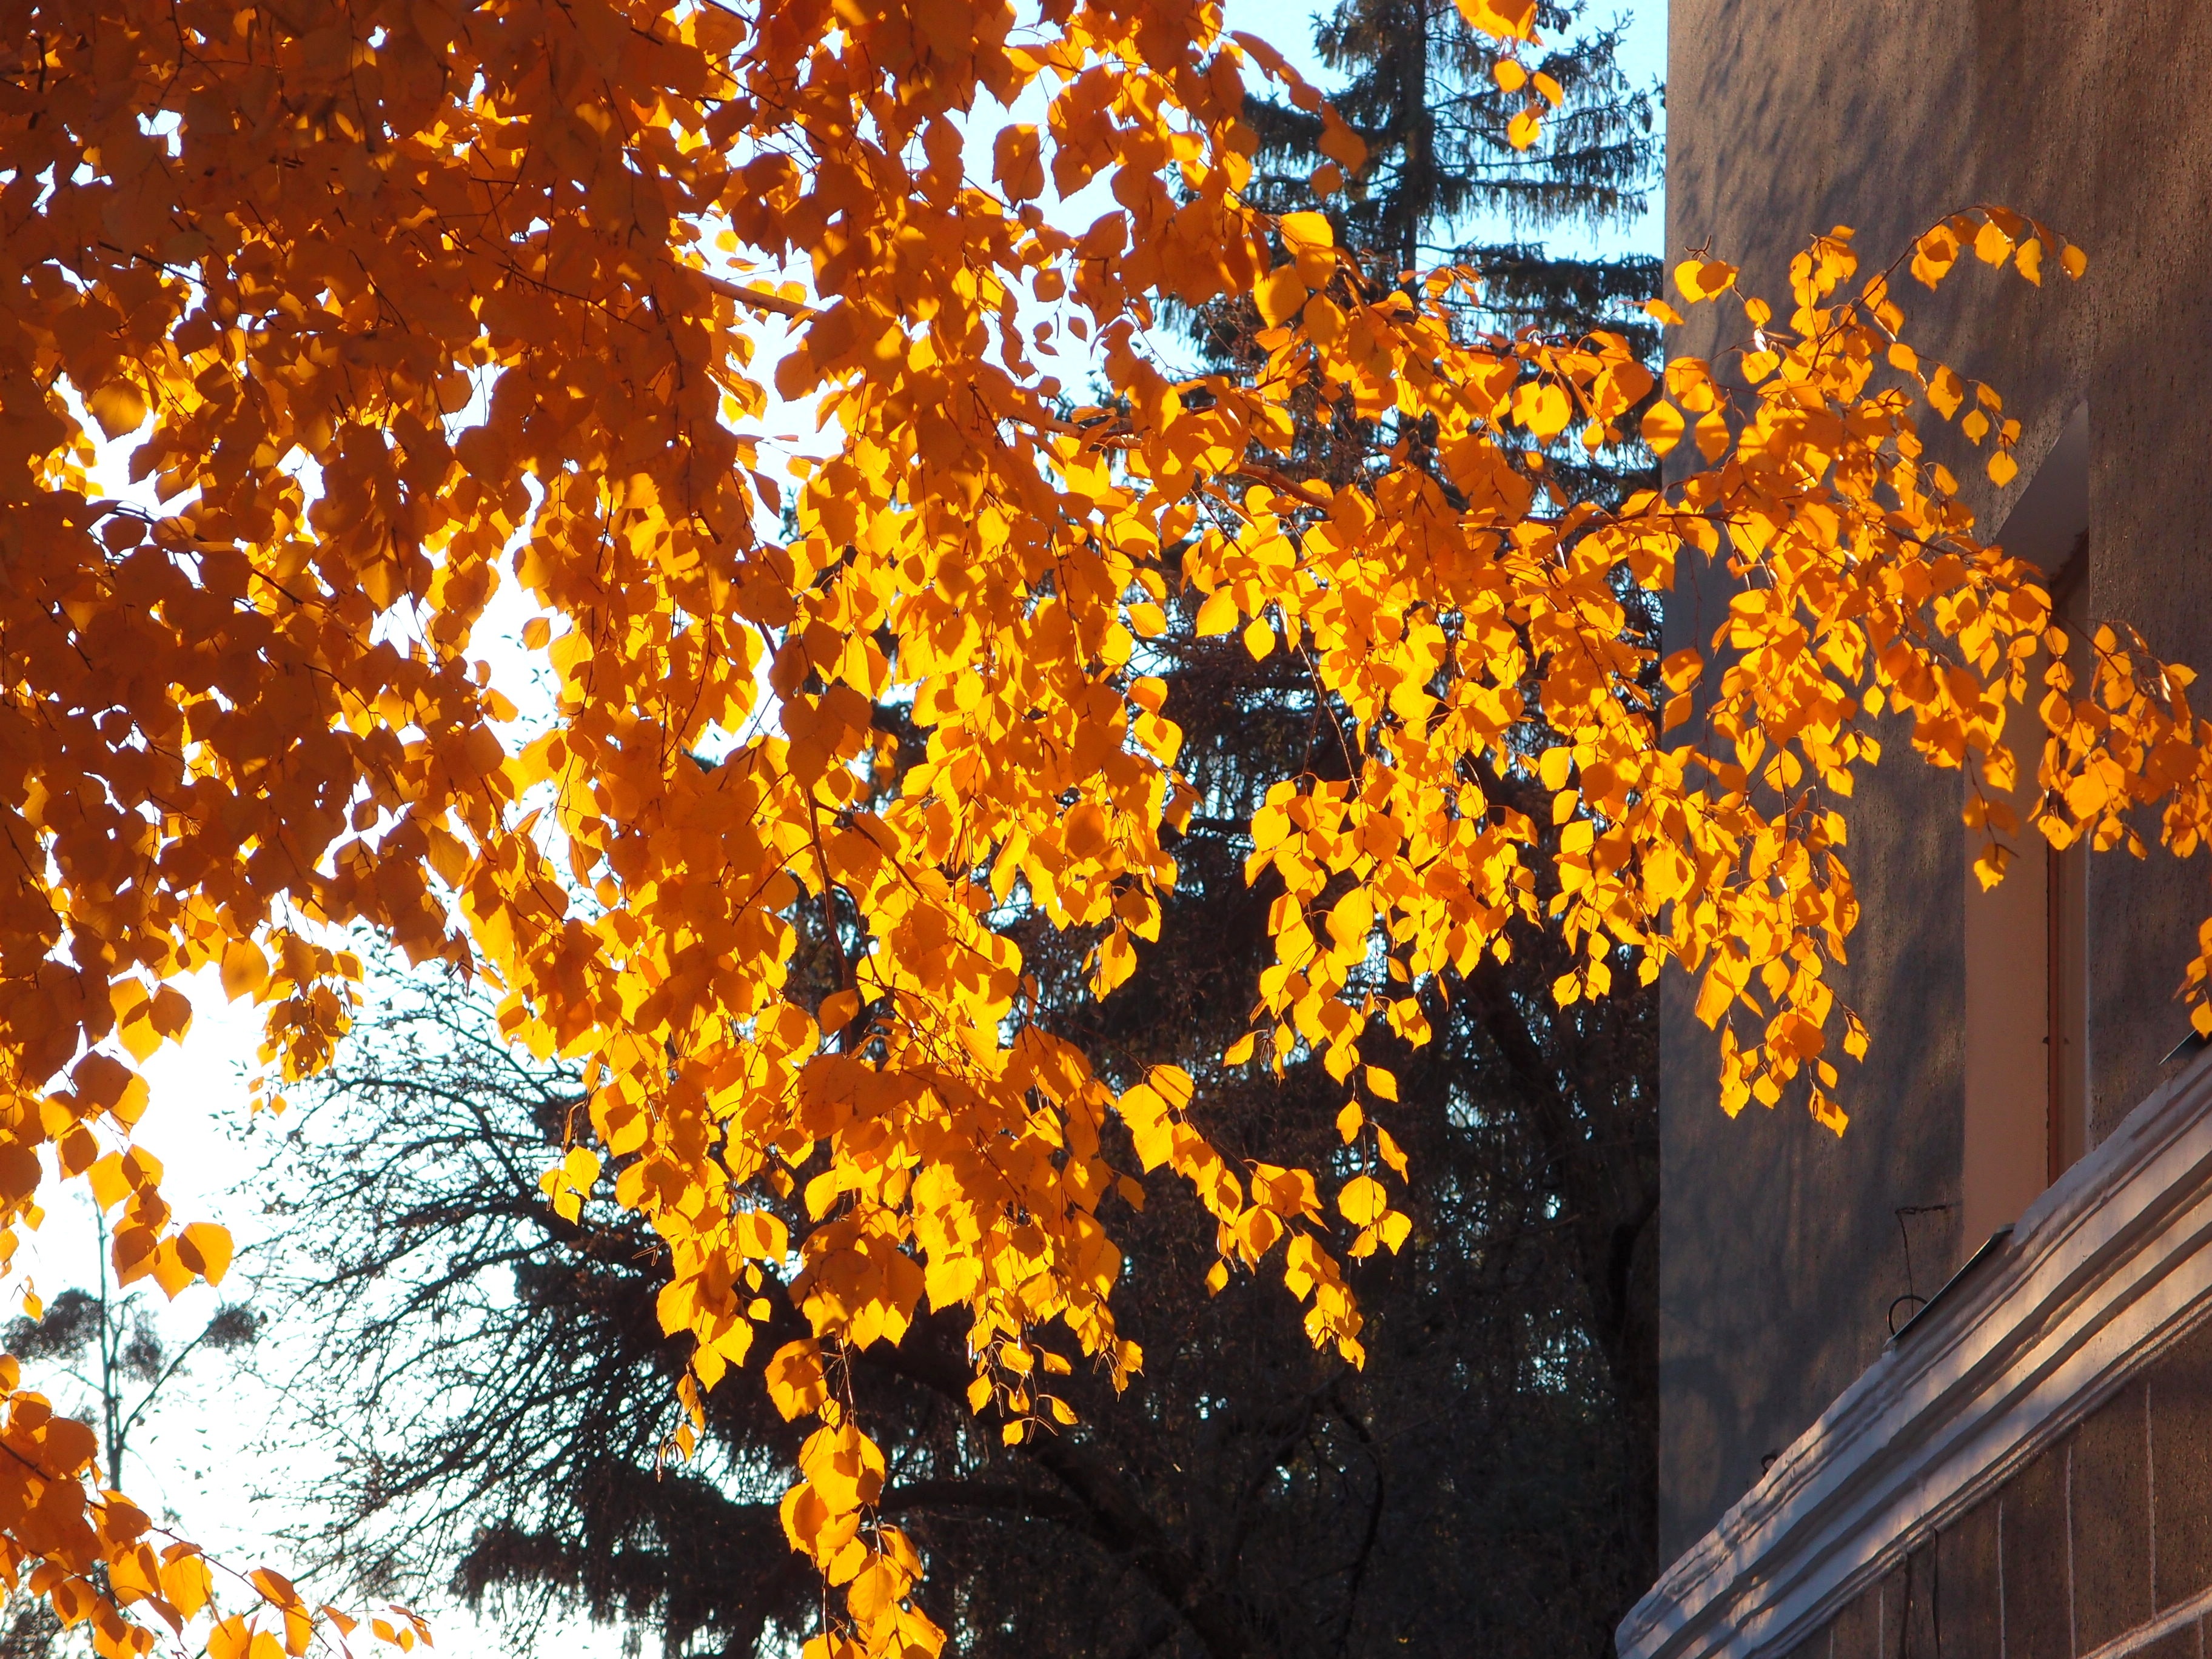
tree, nature, branch, light, plant, sunlight, leaf, flower, golden, reflection, birch, autumn, yellow, season, sheet, trees, leaves, autumn leaf, autumn leaves, yellow leaves, golden autumn, yellow autumn leaves, woody plant